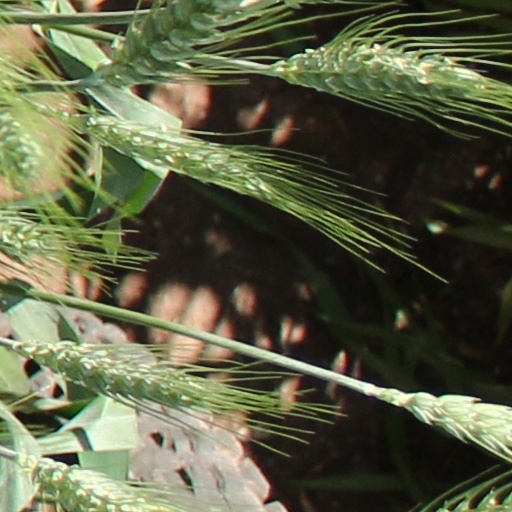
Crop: wheat